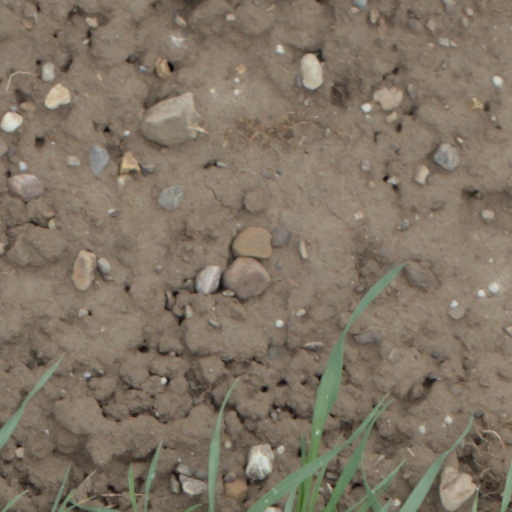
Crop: wheat